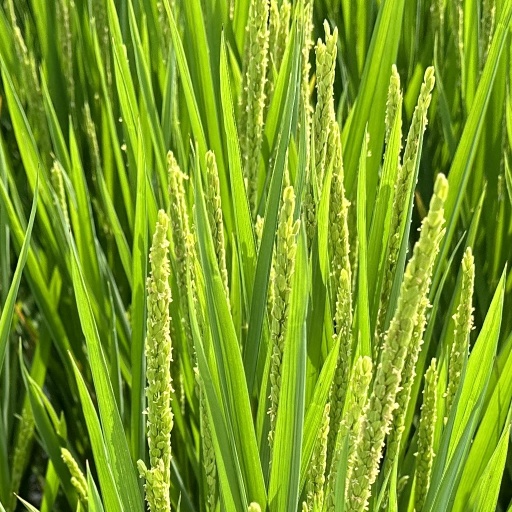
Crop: rice